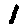
Label: 1